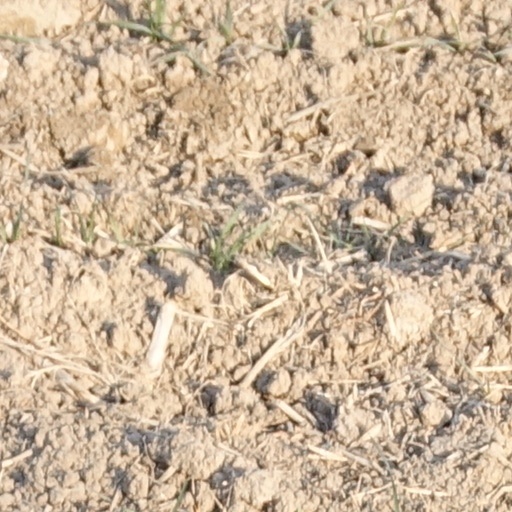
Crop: wheat